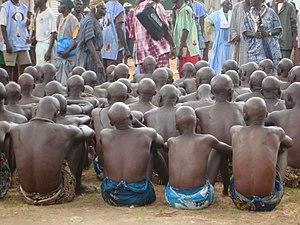
Les futurs initiés après le rasage, lors du boukout (rite d'initiation diola) de Baïla (Casamance, Sénégal)
Le boukout est un rite d’initiation diola pratiqué en Basse-Casamance.